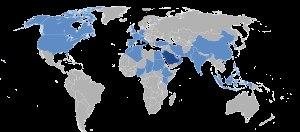
Saudia est la compagnie aérienne nationale saoudienne, basée à Djeddah. Elle exploite des vols nationaux et internationaux réguliers vers plus de 70 destinations au Proche-Orient, en Afrique, Asie, Europe et Amérique du Nord. Elle assure également des vols charter nationaux et internationaux.